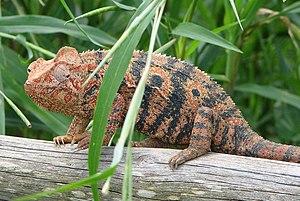
Caméléon d'Oustalet, Ambalavao, Madagascar